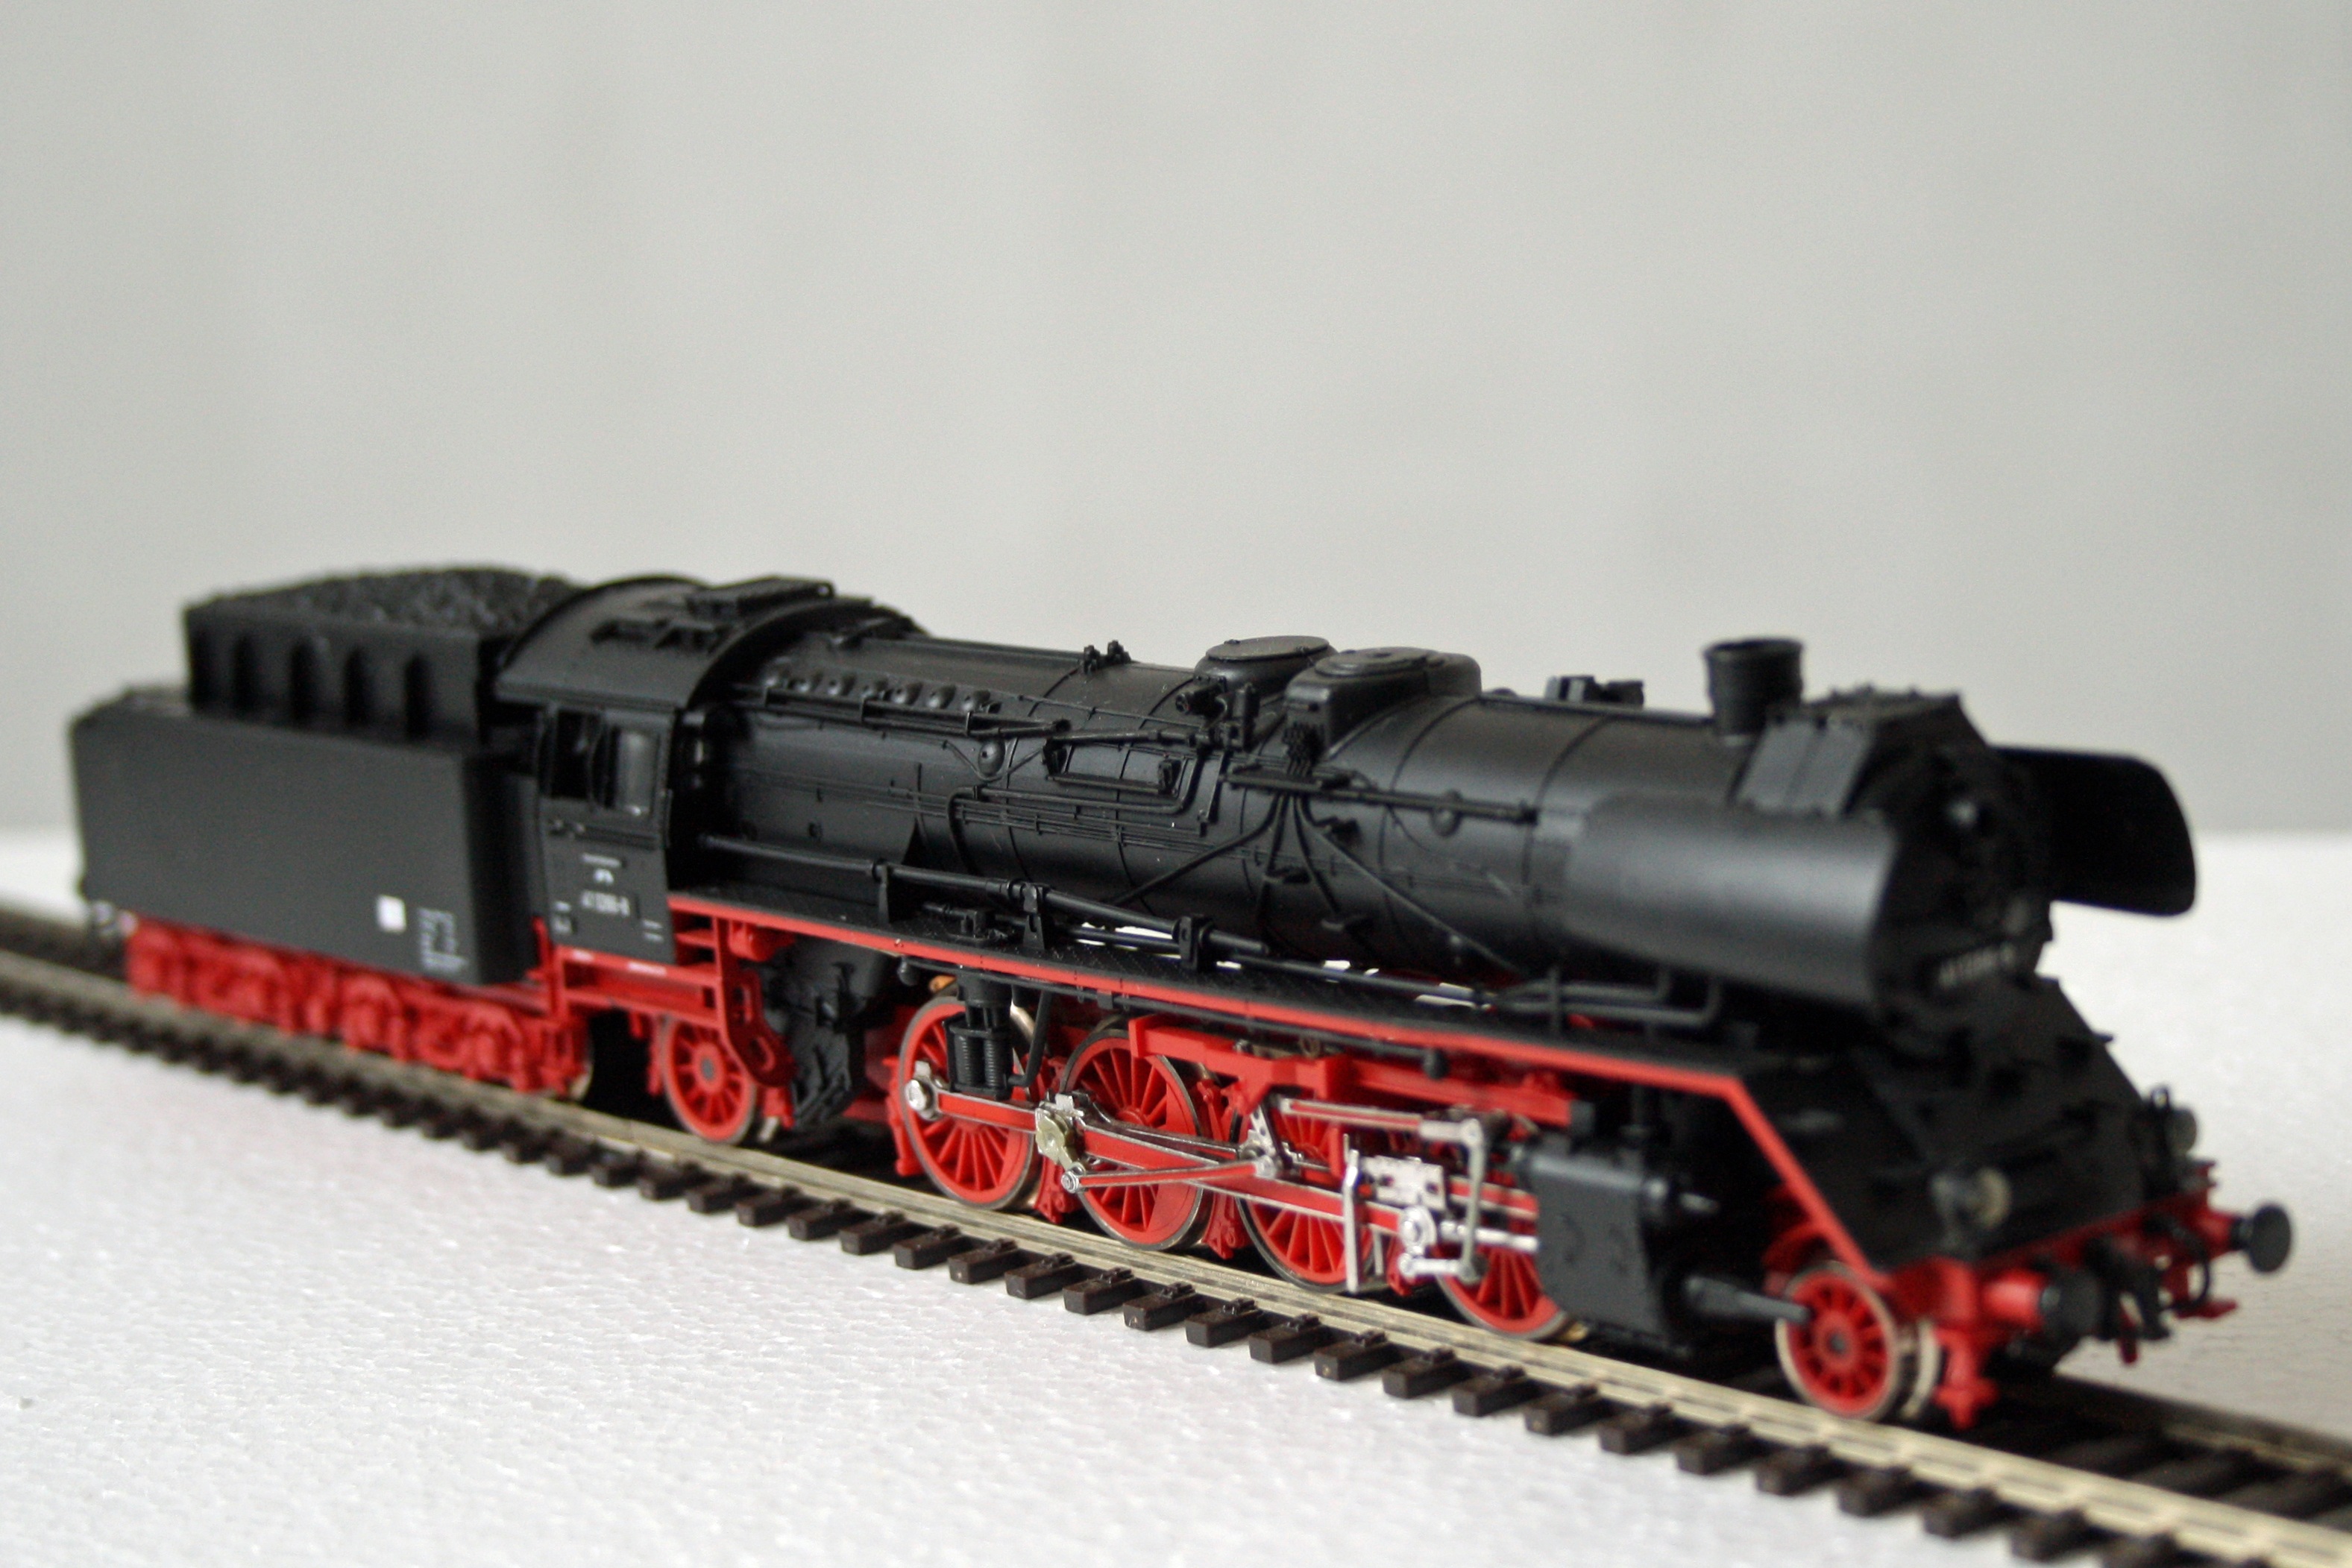
railway, train, transport, vehicle, locomotive, toys, 1950s, steam locomotive, model railway, piko, model train, h0, rolling stock, passenger car, scale h0